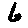
Label: 6